New Albury Hotel

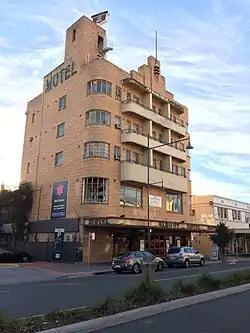
The New Albury Hotel in 2017

New Albury Hotel is a heritage-listed Australian pub at 491 Kiewa Street, Albury, New South Wales in the Riverina region of the state. It was designed by W. H. Merritt and built in 1939 by Snider Constructions. It is also known as Hotel Albury. It was added to the New South Wales State Heritage Register in 1999.